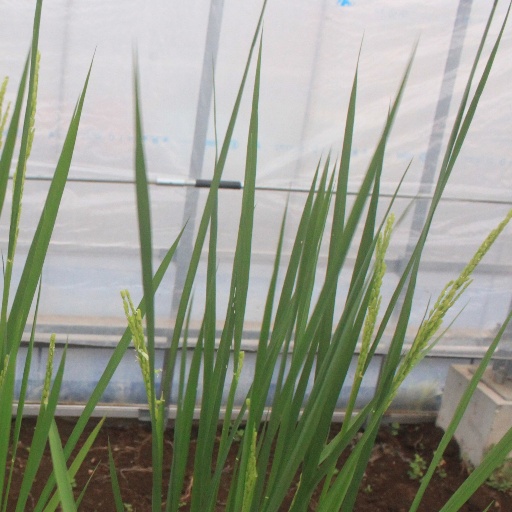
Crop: rice